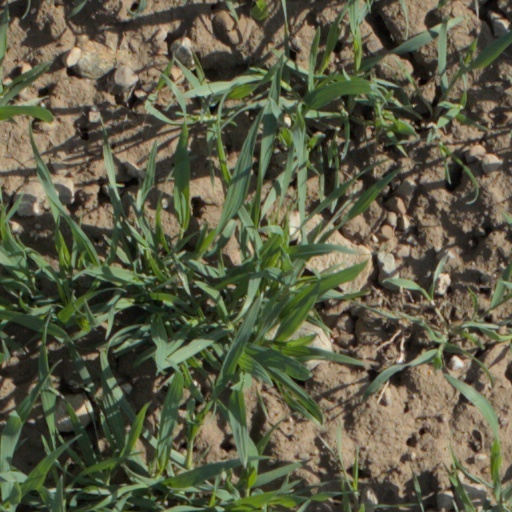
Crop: wheat